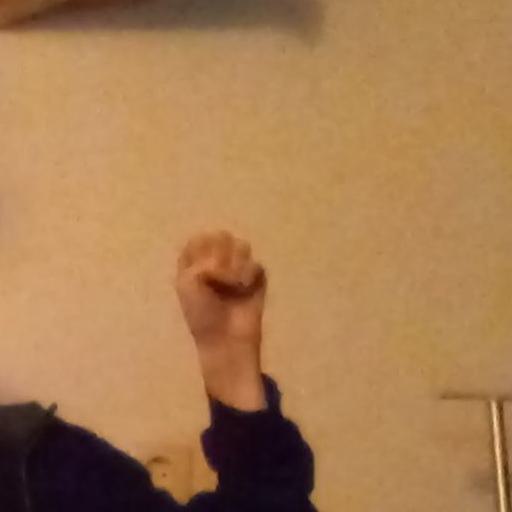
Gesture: fist